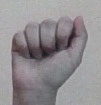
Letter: saad